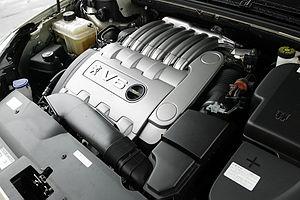
Le moteur V6 ESL connu également sous les codes « moteur ES » chez PSA et « moteur L » chez Renault, est un moteur thermique automobile à combustion interne, essence quatre temps, avec six cylindres en V avec chemises sèches en fonte dans le bloc en aluminium, ouvert à 60°, refroidi par eau, doté d'un vilebrequin 4 paliers, avec 4 arbres à cames en tête, entraîné par une courroie de distribution crantée, avec 2 culasses en aluminium, 24 soupapes en tête. Introduit en 1997 avec la Peugeot 406 Coupé, sa conception est des plus modernes pour l'époque. Il fournit une puissance de 140 kW pour 2 946 cm³ de cylindrée. Il est également doté d'un catalyseur, devenu incontournable pour le respect des normes européennes d'émission.